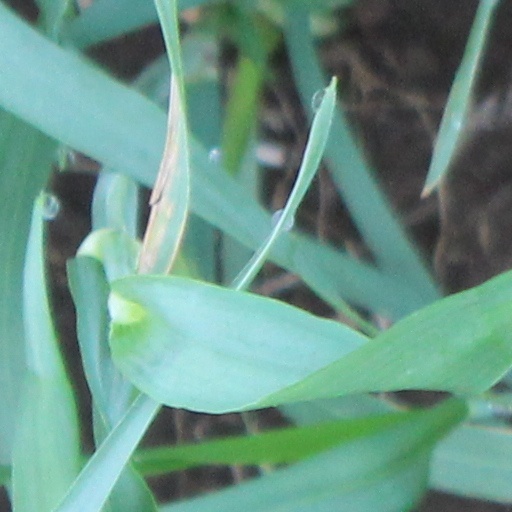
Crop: wheat